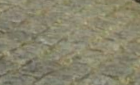
Surface type: sett